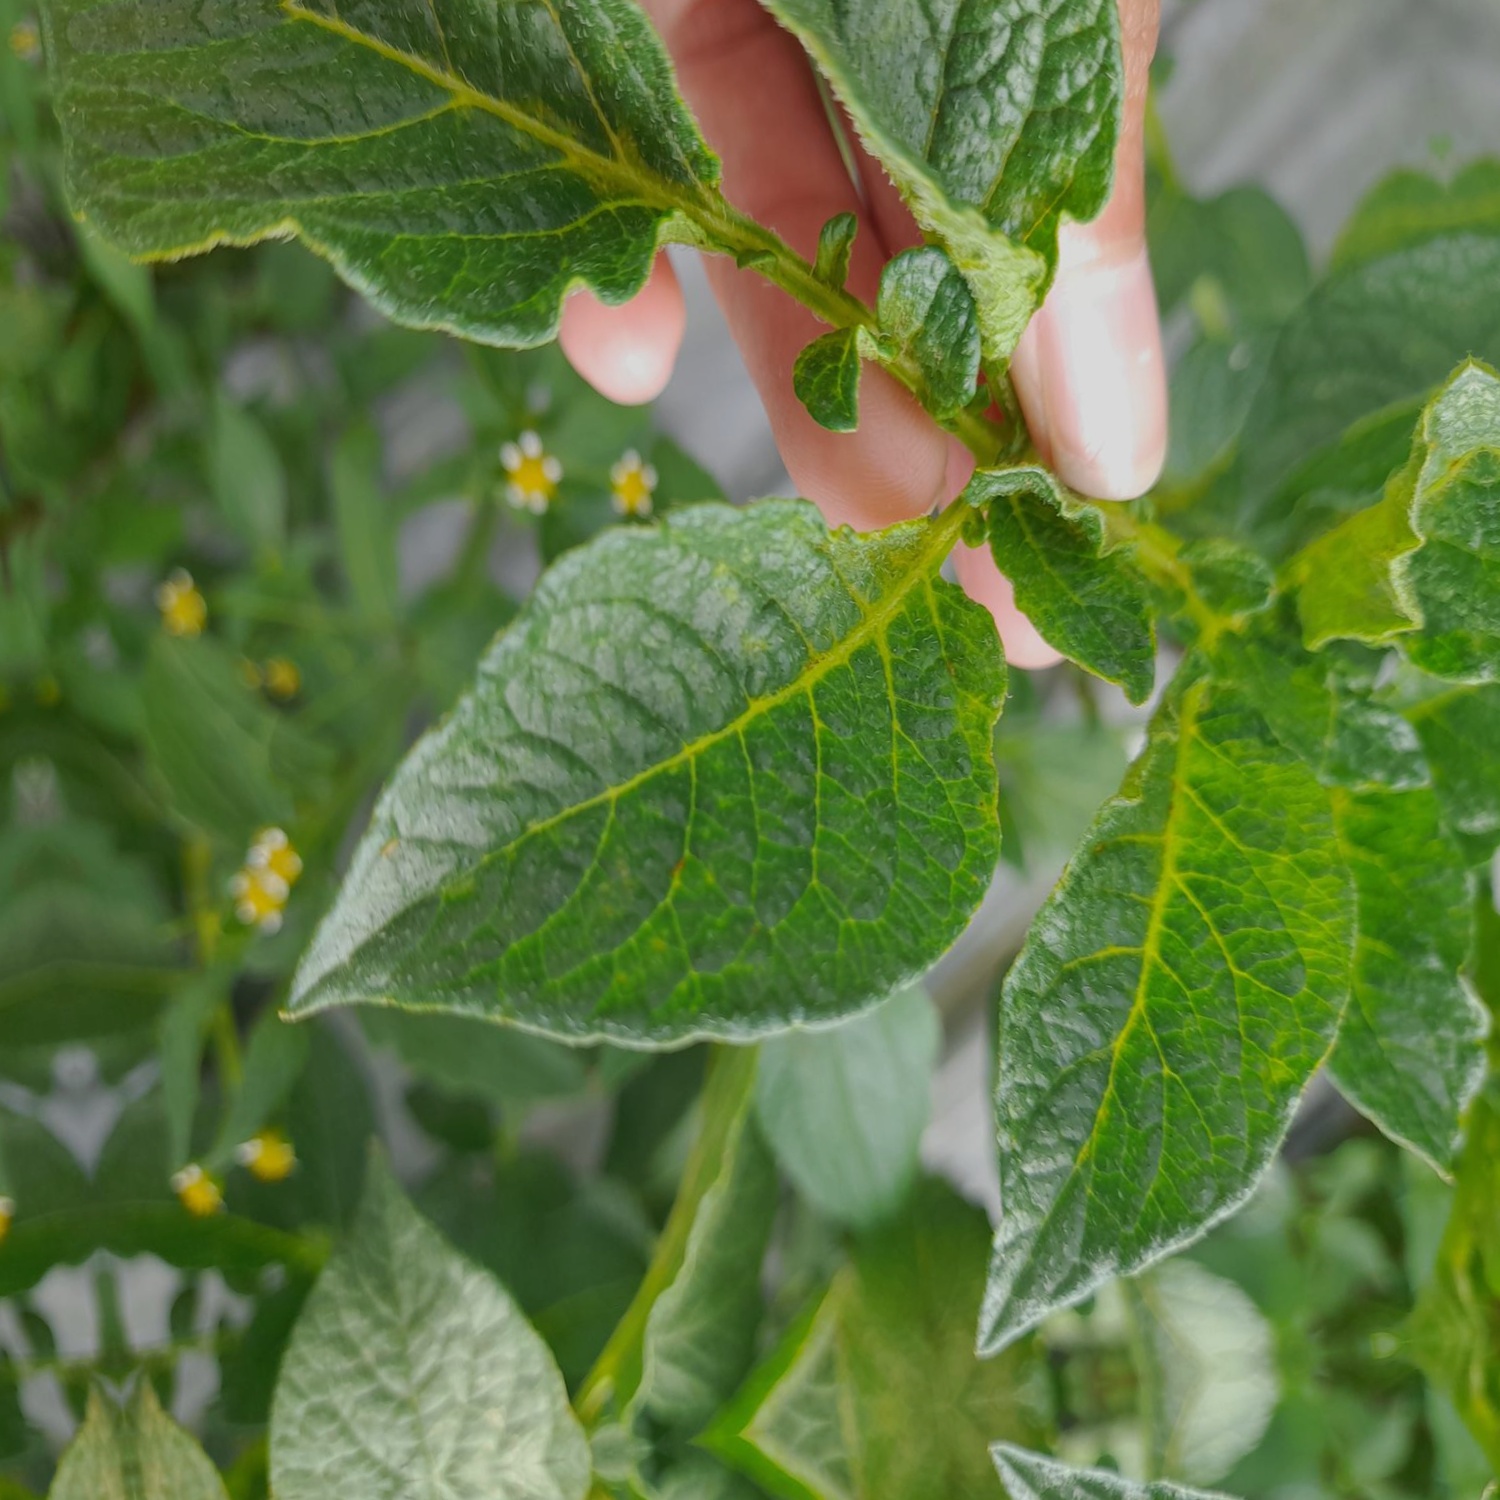
Etiqueta: Virus